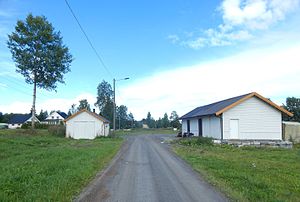
Kolbu Station
Pakhuset på Kolbu Station i 2016
Kolbu Station var en jernbanestation, der lå i byområdet Kolbu i Østre Toten kommune på Skreiabanen i Norge. Stationen blev åbnet som holdeplads sammen med banen 28. november 1902 og blev opgraderet til station 1. maj 1916. Persontrafikken på banen blev indstillet 15. september 1963, men godstrafikken fortsatte. Stationen blev ubemandet 1. juli 1982. 1. februar 1988 blev Skreiabanen nedlagt, og sporene gennem Kolbu blev taget op senere samme år. Stationen lå 9,07 km fra banens udgangspunkt, Reinsvoll Station.